Terminator (character concept)

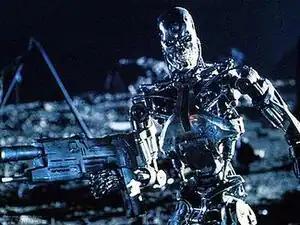
A T-800 endoskeleton seen in "".

Terminators are cyborgs designed as skilled killing machines. In most franchise media, the machines are created in a post-apocalyptic future by a computer AI, Skynet, after it has launched a nuclear war against humans. According to the first two films, Terminators were created after the war started. The films "" and "Terminator Salvation" feature an altered timeline affected by the destruction of Cyberdyne Systems in "". In this new timeline, Terminators were created by Cyber Research Systems, starting with the T-1. Subsequent films also feature their own alternate timelines.